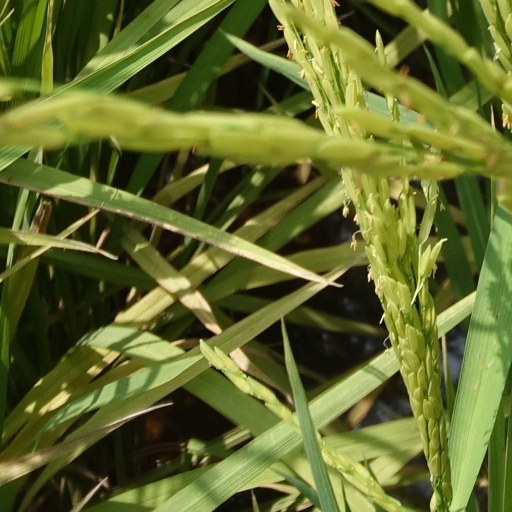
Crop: rice